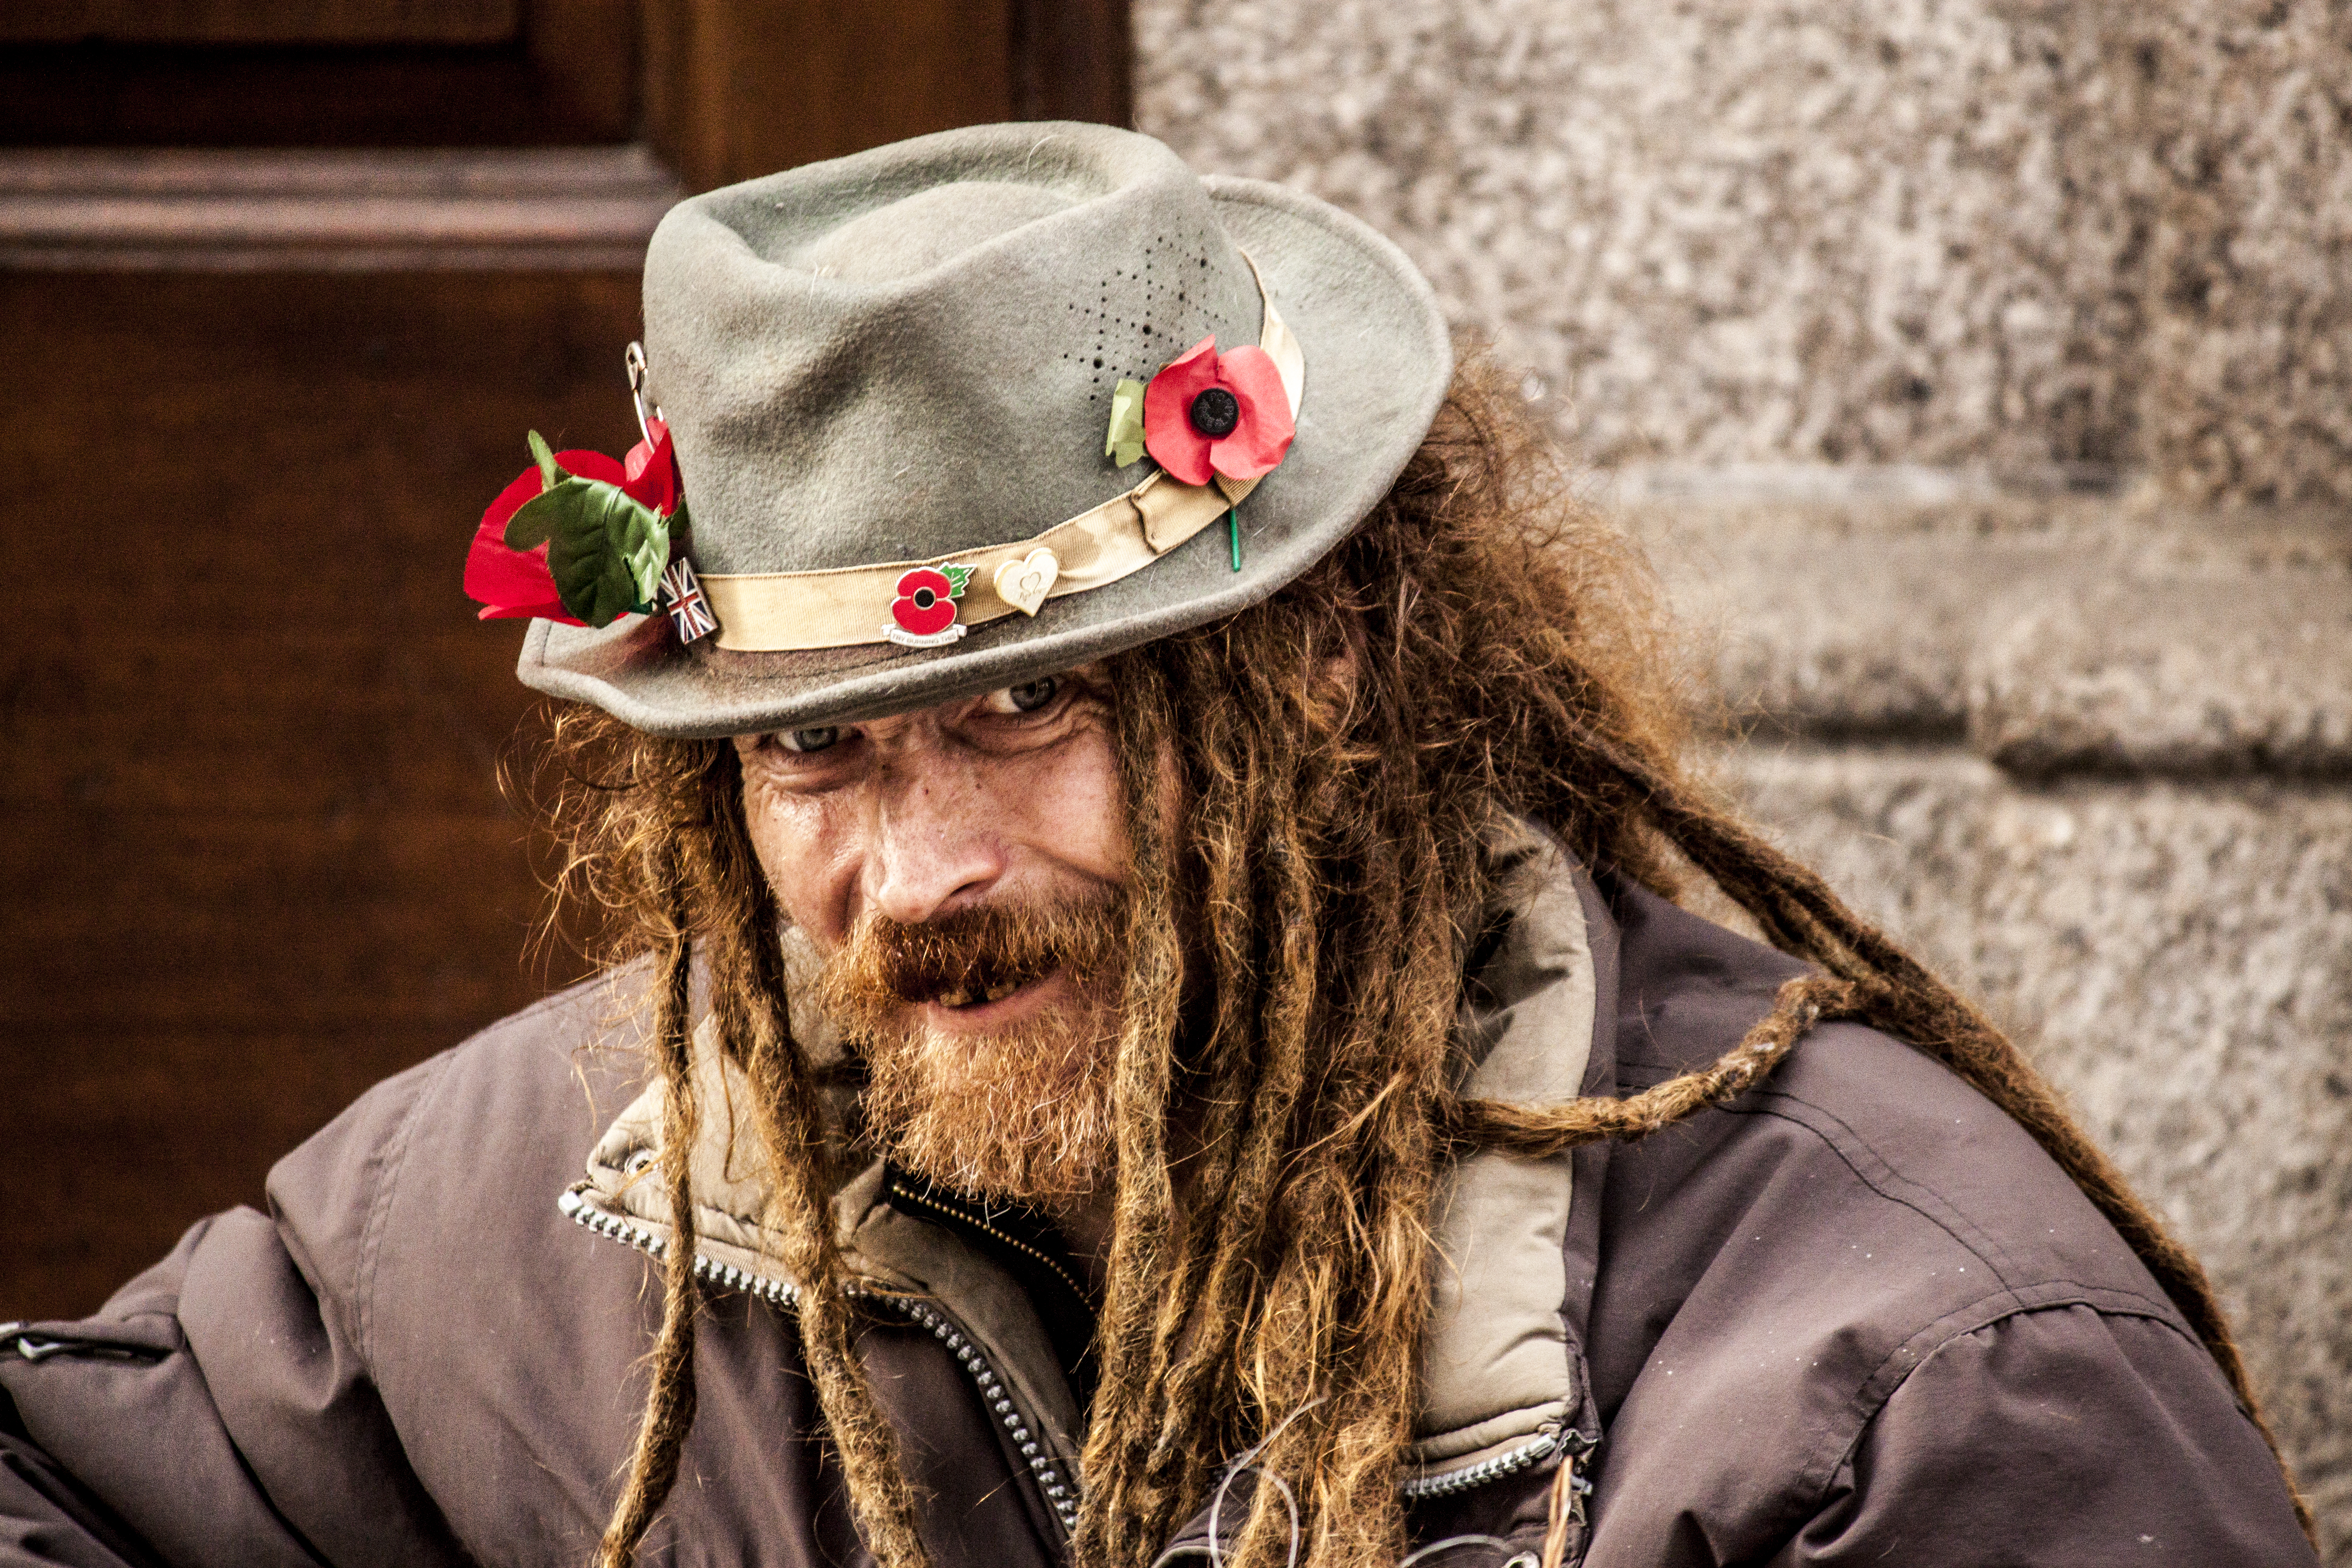
man, person, people, hair, male, portrait, spring, color, hat, fashion, clothing, hairstyle, beard, uk, glasses, head, beauty, peterborough, facial hair